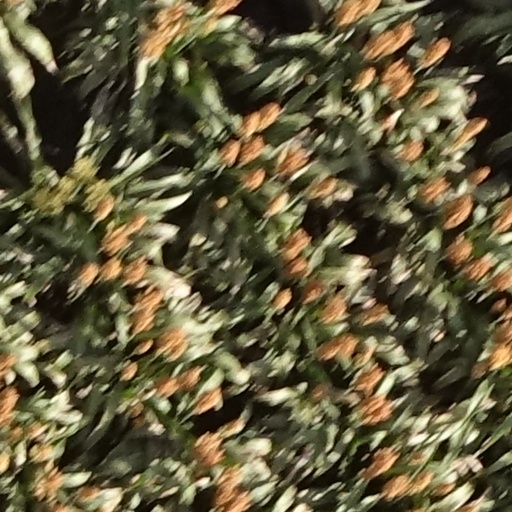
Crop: sorghum